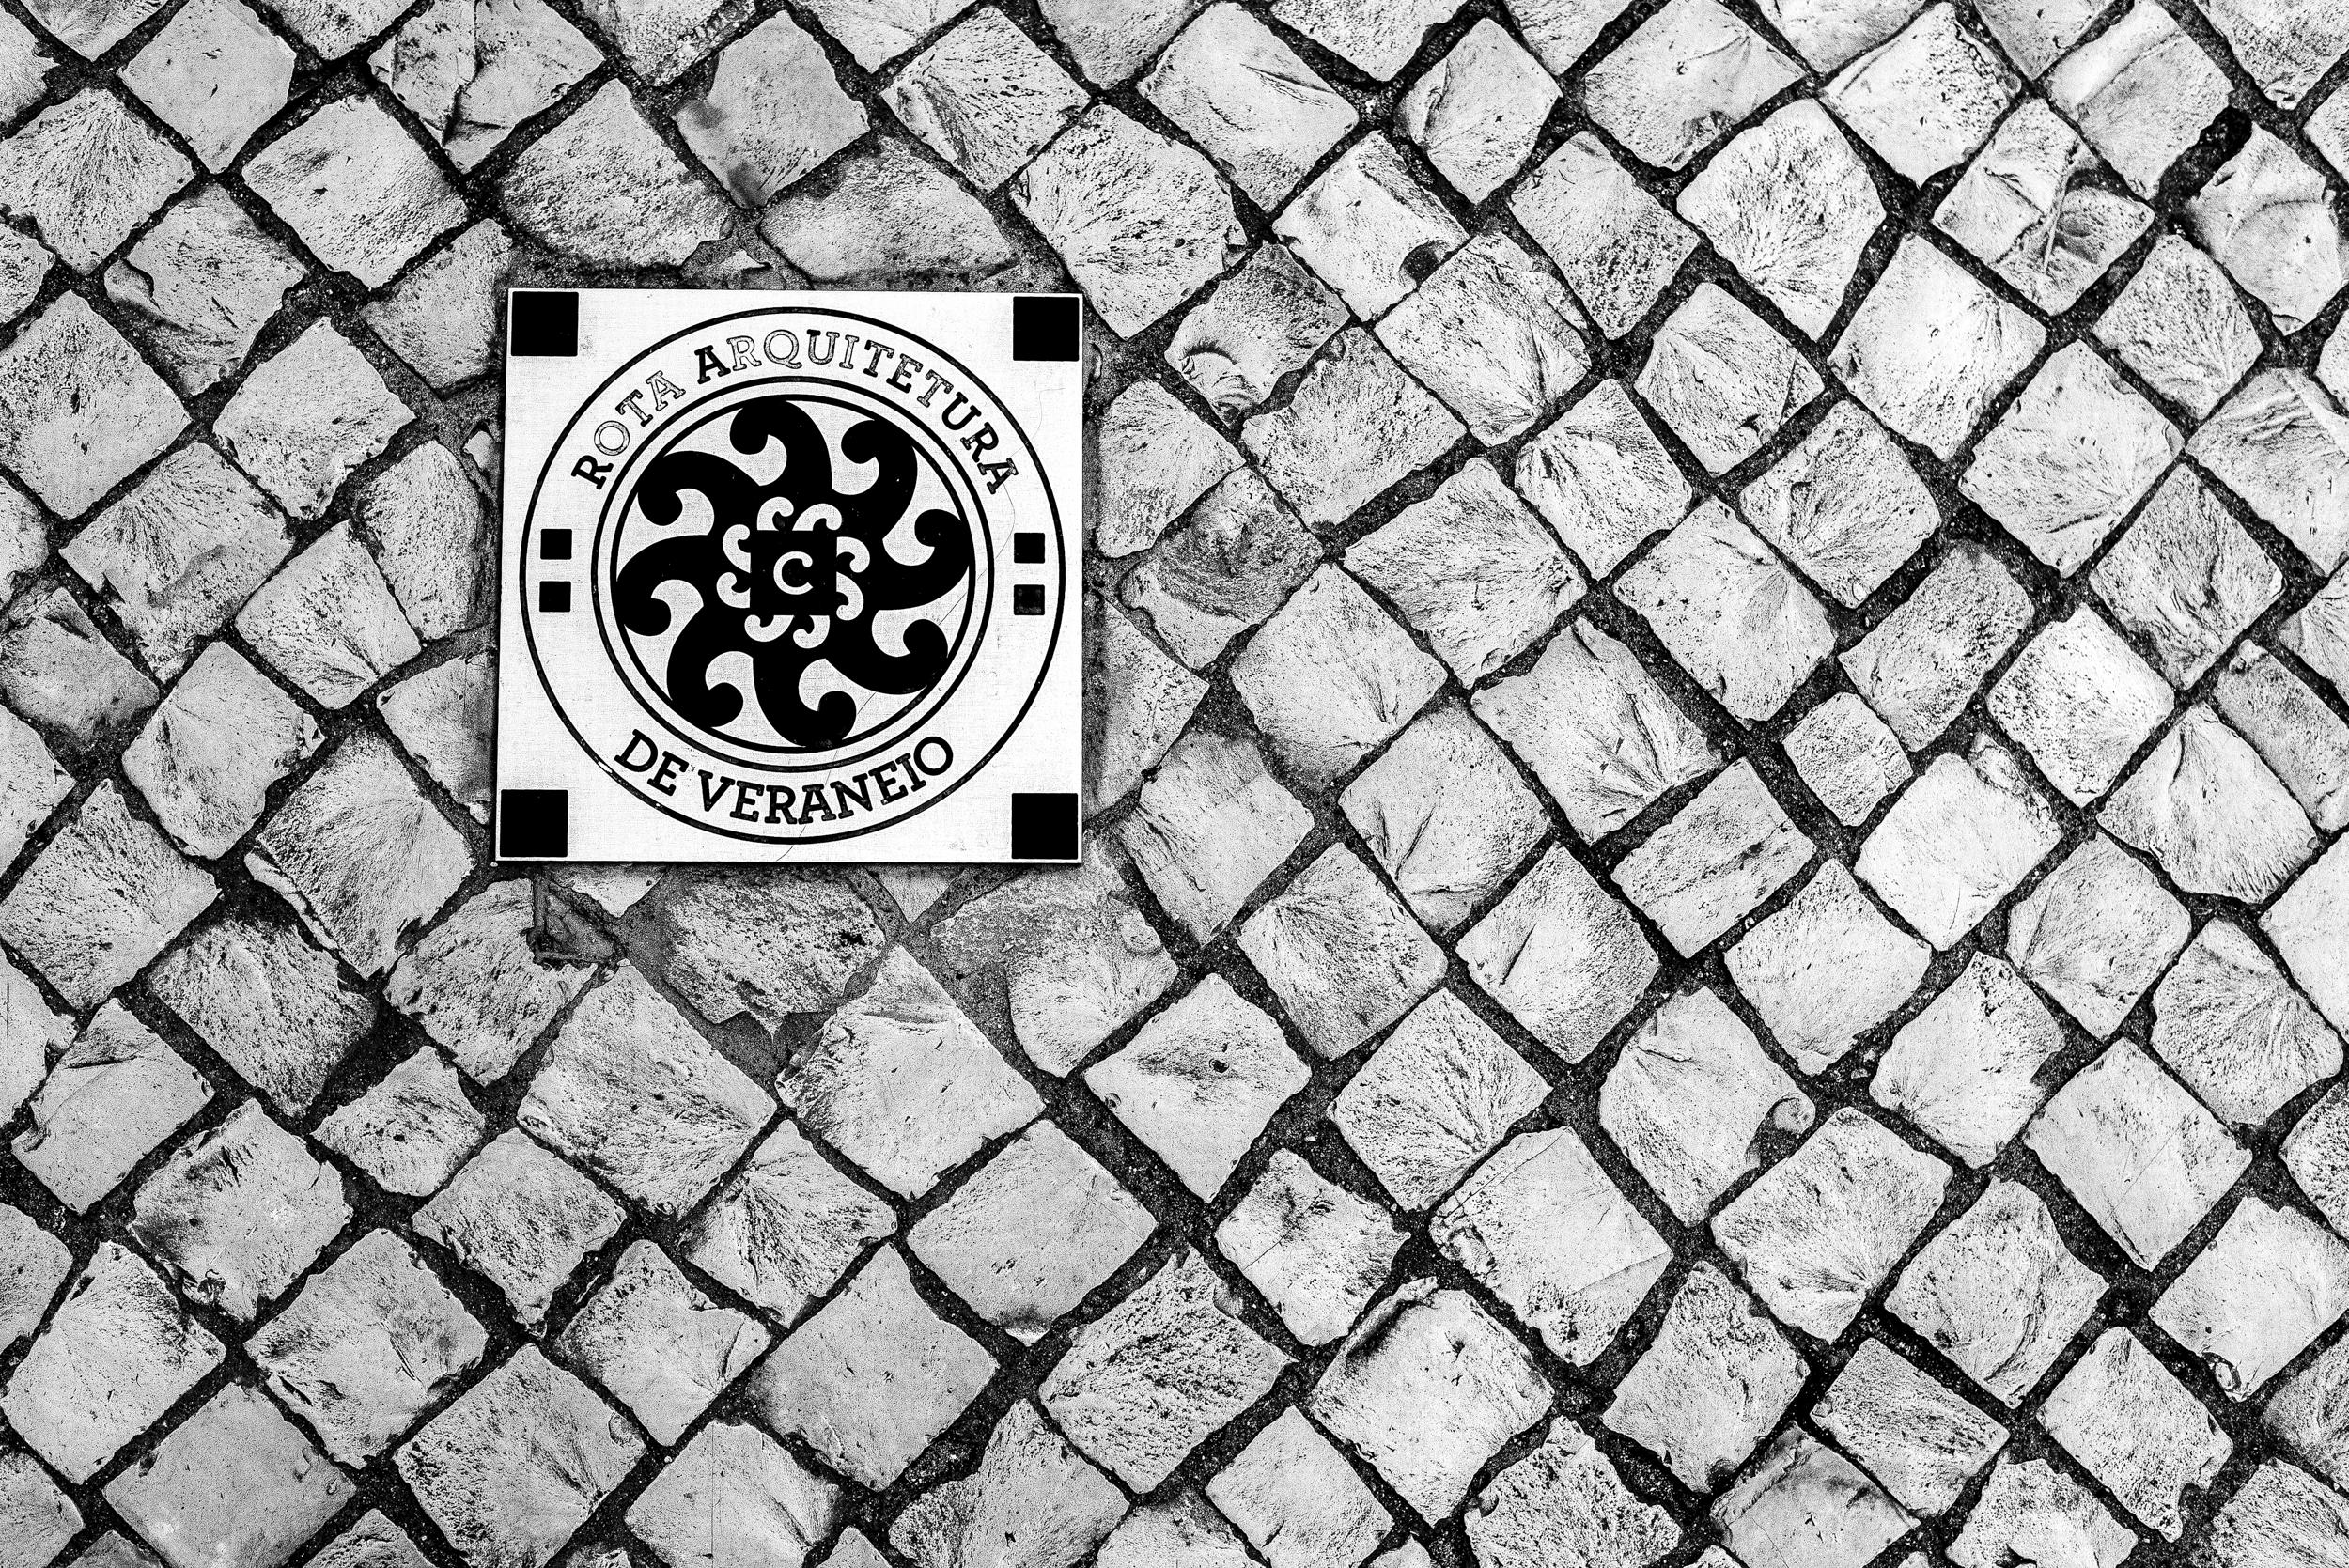
black and white, texture, number, wall, asphalt, europe, pattern, line, nikon, black, monochrome, route, circle, font, art, design, symmetry, noiretblanc, portugal, contraste, nikkor, pavs, shape, coeuruyann, curuyann, cascais, nikond750, flooring, road surface, monochrome photography